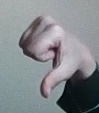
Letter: waw